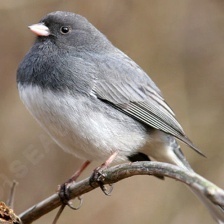
Species: DARK EYED JUNCO
Scientific name: JUNCO HYEMALIS